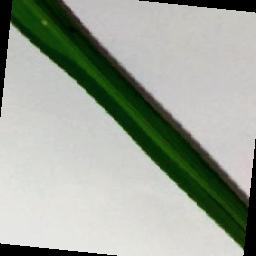
Label: Rice___Brown_Spot